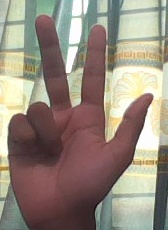
ASL sign: 3